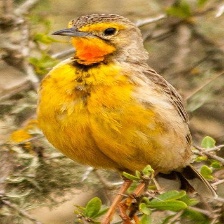
Species: CAPE LONGCLAW
Scientific name: MACRONYX CAPENSIS